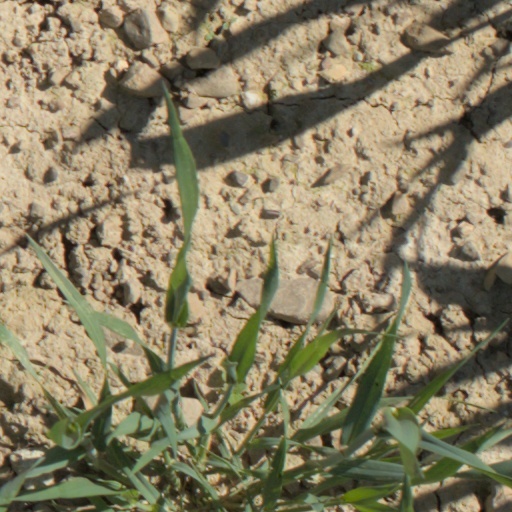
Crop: wheat